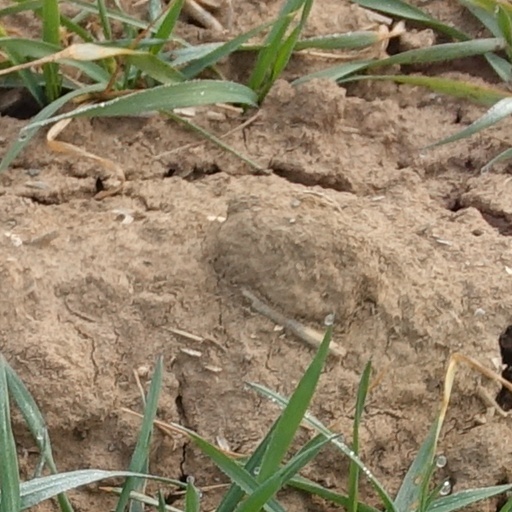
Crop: wheat